Fort Greene, Brooklyn

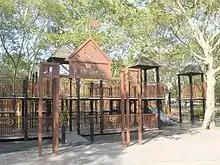
Fort Greene Park playground in 2008

During World War II, the Brooklyn Navy Yard employed more than 71,000 people. Due to the resulting demand for housing, the New York City Housing Authority built 35 brick buildings between 1941 and 1944 ranging in height from six to fifteen stories collectively called the Fort Greene Houses. Production at the yard declined significantly after the war and many of the workers either moved on or fell on hard times. In 1957–58, the houses were renovated and divided into the Walt Whitman Houses and the Raymond V. Ingersoll Houses. One year later. "Newsweek" profiled the housing project as "one of the starkest examples" of the failures of public housing. The article painted a picture of broken windows, cracked walls, flickering or inoperative lighting, and elevators being used as toilets. Further depressing the area was the decommissioning of the Navy Yard in 1966 and dismantling of the Myrtle Avenue elevated train in 1969 which made the area much less attractive to Manhattan commuters.